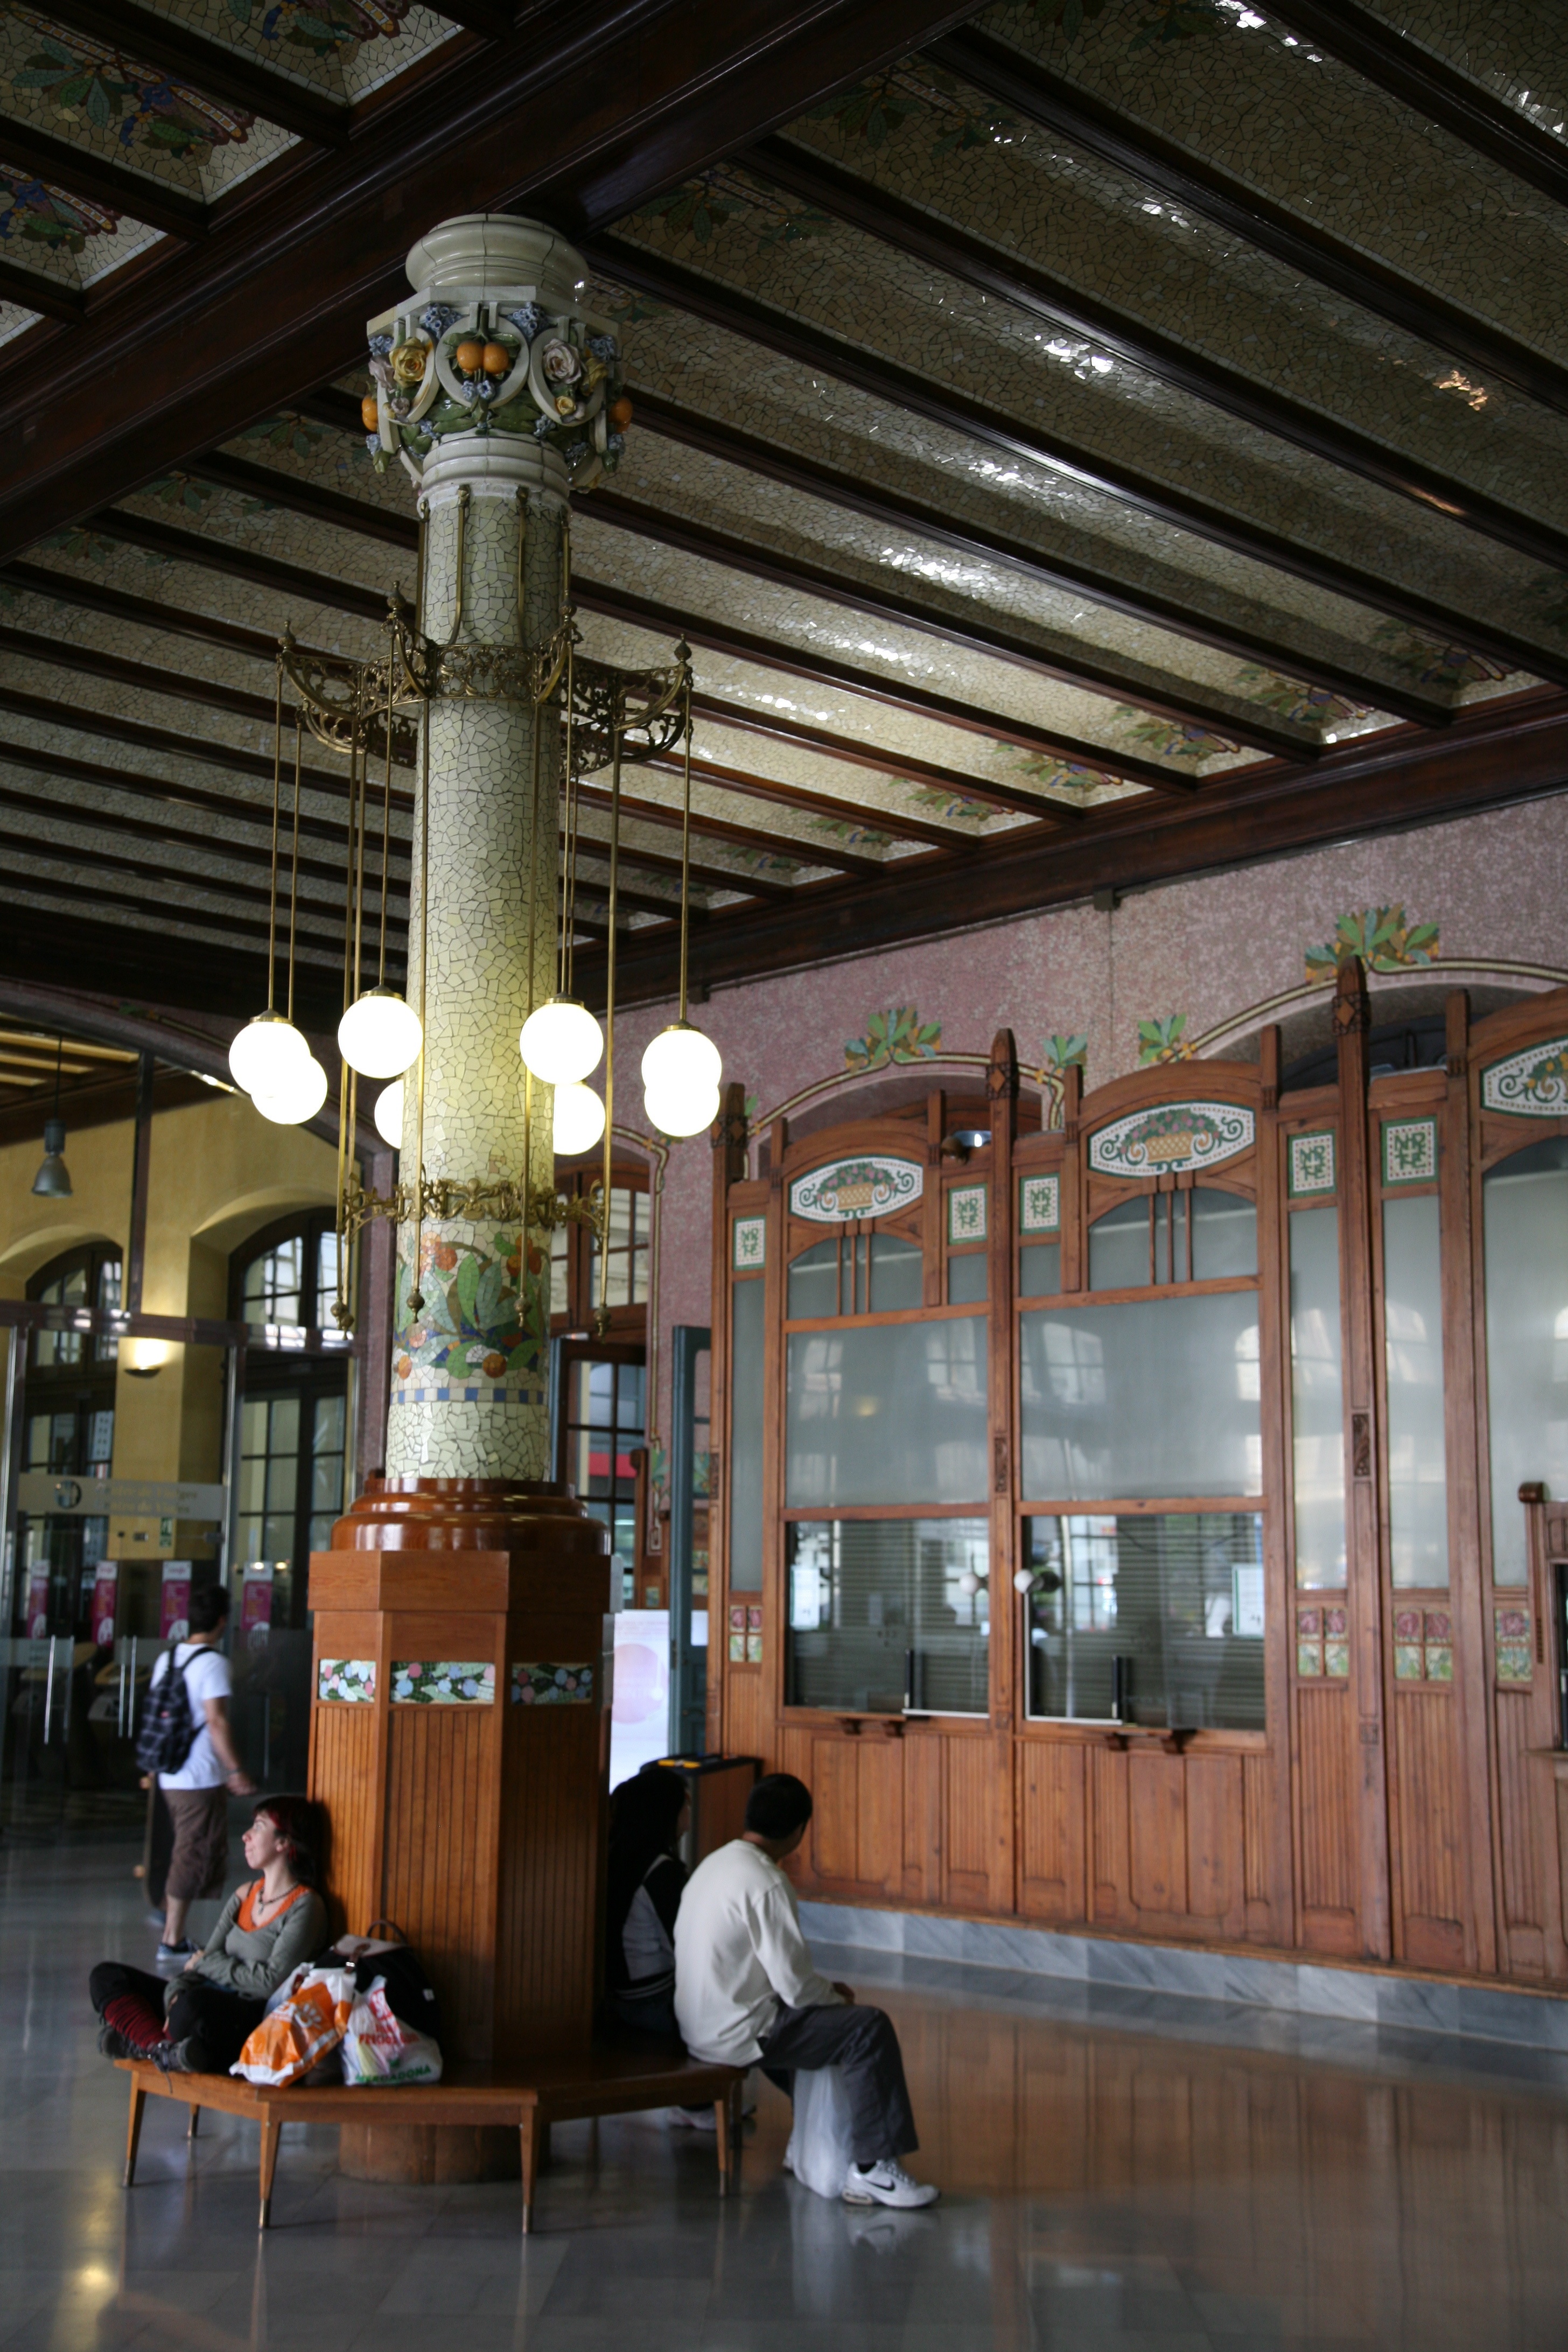
wood, building, lighting, interior design, spain, espagne, gare, shrine, bahnhof, valencia, estacion, espanha, tourist attraction, railwaystation, espana, spanien, spagna, spanje, espanya, valence